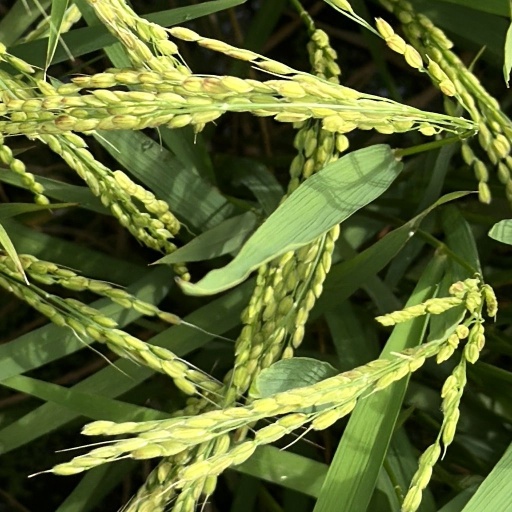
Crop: rice